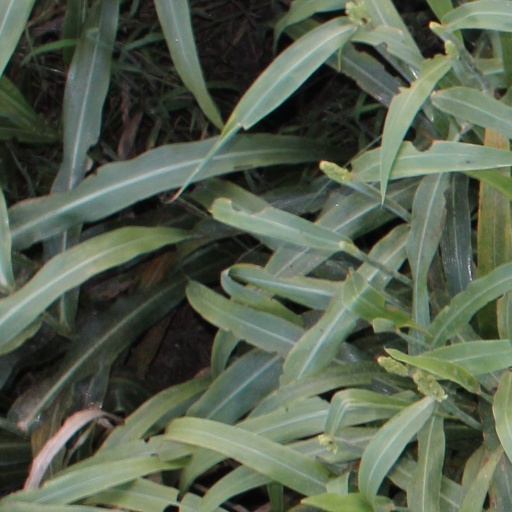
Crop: sorghum